Thomas Linke

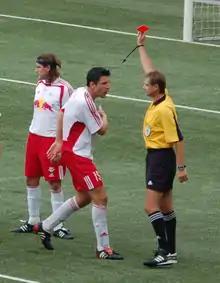
Linke receives a Red Card from referee Gerald Lehner during the game against FKA Vienna, 18 September 2005

Born in Sömmerda, Bezirk Erfurt, East Germany, Linke began playing football in 1977 with local BSG Robotron Sömmerda. In 1983, he transferred to FC Rot-Weiß Erfurt, eventually making the breakthrough into the first team in 1989; with the latter, he had the opportunity to gain experience by playing in the DDR-Oberliga.